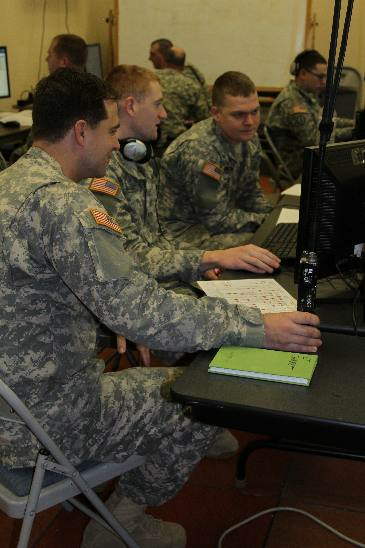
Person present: Yes